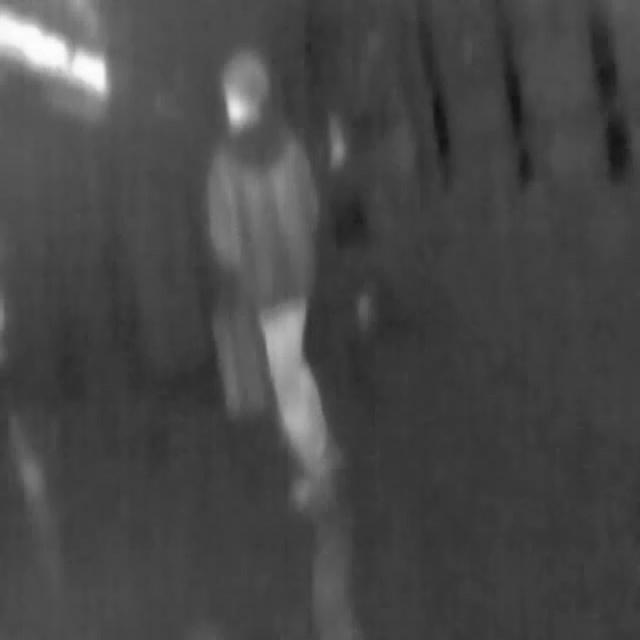
Detected objects:
label: person